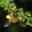
Label: bee